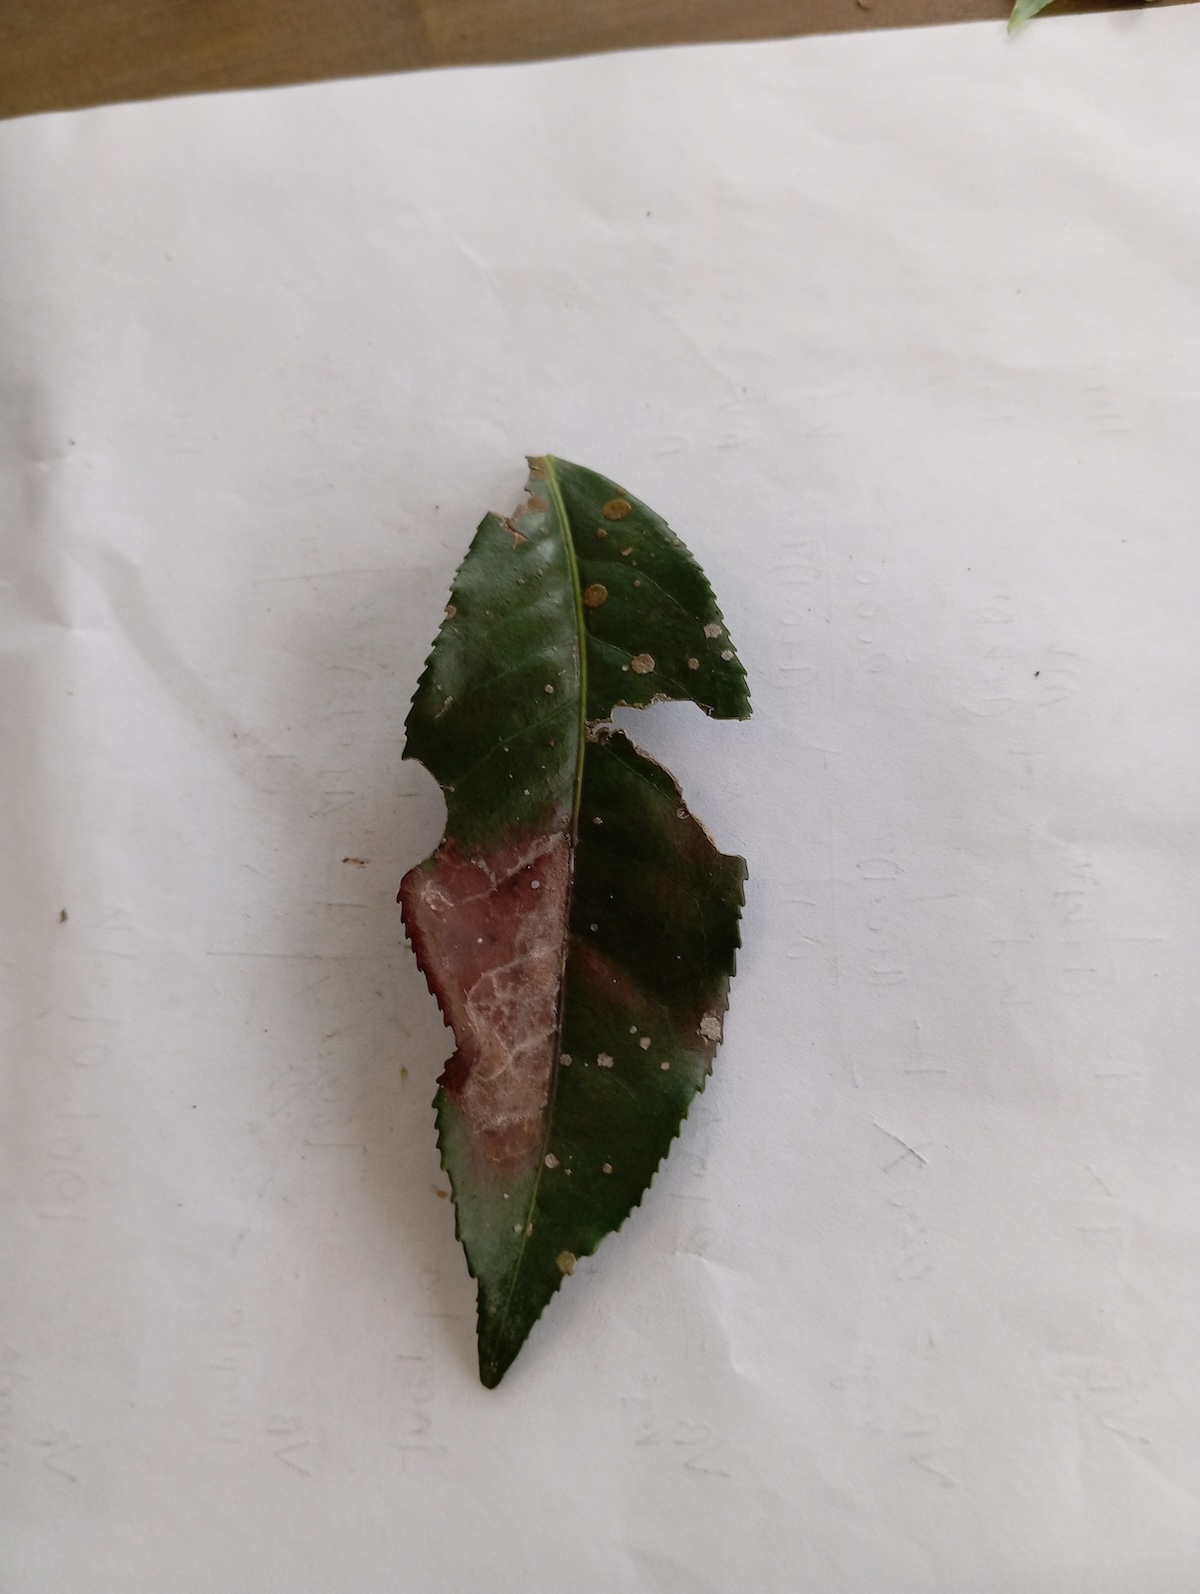
Label: Brown Blight